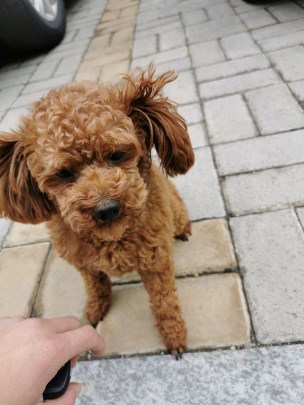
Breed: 7449-n000128-teddy